Lorne Elias

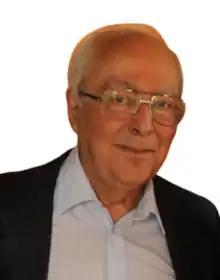
Portrait of Lorne Elias, inventor of explosives vapour detector EVD-1

Lorne Elias is a Canadian chemist, inventor, and a pioneer in explosives detection technology. He invented the explosives vapour detector, EVD-1, a portable bomb detection instrument deployed at international airports in Canada in the 1980s. He contributed to the field of explosives detection for over three decades, and is called the father of vapour and trace explosives detection technology.